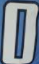
Number: 0